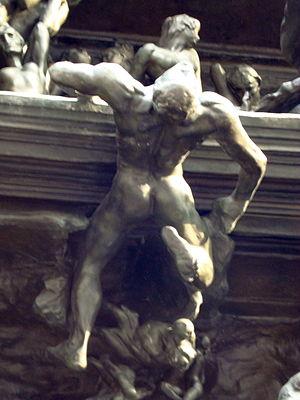
Détail de la Porte de l'enfer du Musée Rodin à Paris
La Porte de l'Enfer est un groupe de sculpture monumentale du sculpteur français Auguste Rodin, qui constitua tout au long de sa vie son plus important travail et d'où furent extraites pendant plus de 30 ans ses plus fameuses sculptures individuelles dont le célèbre Penseur.